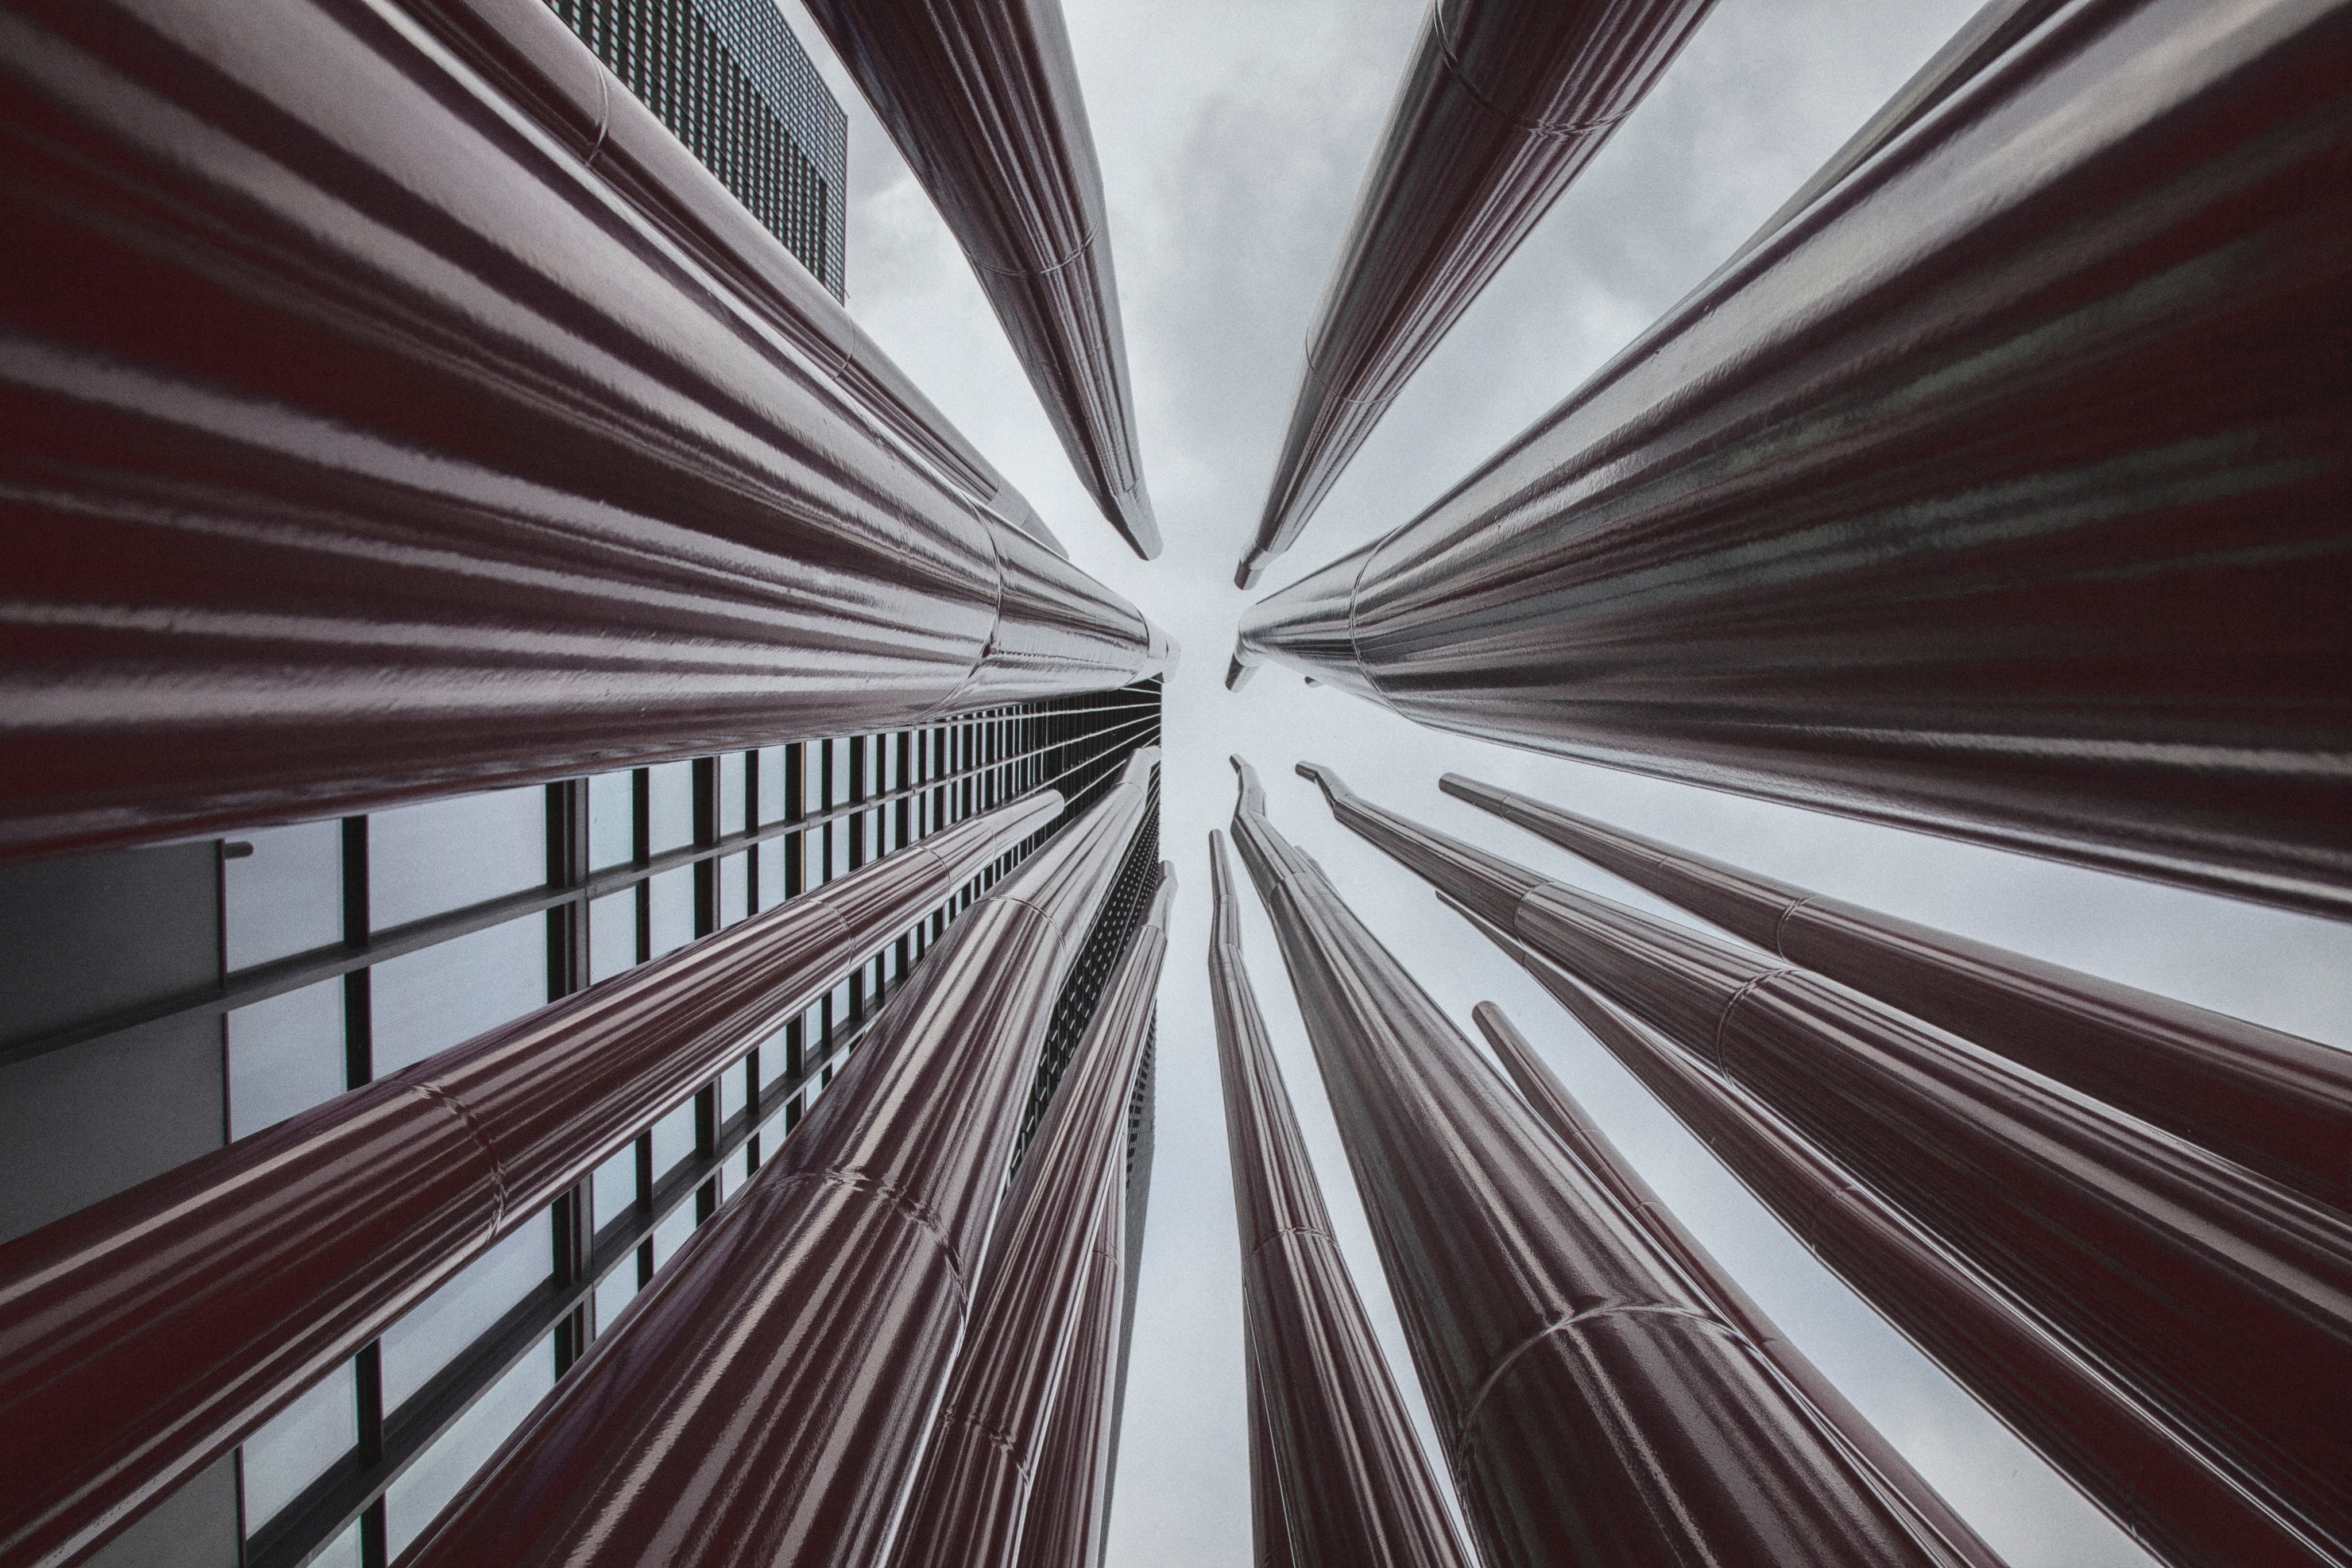
light, architecture, wood, skyscraper, ceiling, line, metal, interior design, design, symmetry, shape, daylighting, window covering